Dogpiling (Internet)

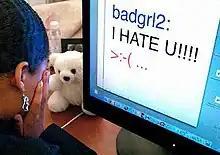
Online harassment is a common method of dogpiling.

Dogpiling, dog-piling or simply a piling-on is a form of online harassment or online abuse characterized by having groups of harassers target the same victim. Examples of online abuse include flaming, doxing (online release of personal information without consent), impersonation, and public shaming. Dog-pilers often focus on harassing, exposing, or punishing a target for an opinion that the group does not agree with, or just simply for the sake of being a bully and targeting a victim. Participants use criticism and/or insults to target a single person. In some definitions, it also includes sending private messages.